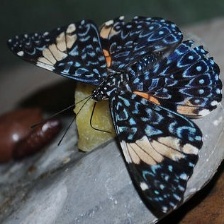
Species: RED CRACKER